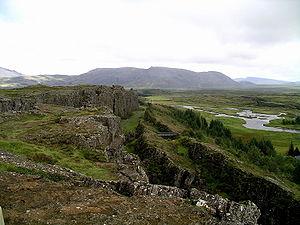
Þingvellir (Islande), faille
L’Althing est le parlement unicaméral de l’Islande. Il fut fondé en 930 à Þingvellir. La date de 930 marque le début de la nation islandaise et de l'État libre islandais.
Þingvellir, toponyme islandais signifiant littéralement « plaines du Parlement », est un site historique et un parc national du sud-ouest de l'Islande, non loin de la capitale, Reykjavik.
La Constitution de la république d'Islande est la loi suprême de l'Islande. Elle se compose de 80 articles répartis en sept sections, dans laquelle la souveraineté nationale et les droits de chaque citoyen sont établis. Adoptée le 17 juin 1944, elle a été amendée à six reprises.
Le Lögberg, toponyme islandais signifiant littéralement en français « Rocher de la Loi », est un rocher d'Islande qui constitue l'un des rebords de la faille normale d'Almannagjá, fragment du vaste système de failles des Þingvellir. Allongé dans le sens nord-sud, le rocher est asymétrique puisqu'il présente depuis l'ouest une pente régulière bien que forte alors que depuis l'est, il a l'apparence d'une falaise.
Le tourisme en Islande représente un secteur important de l'économie avec presque 1 million de visiteurs étrangers en 2014, soit le triple de la population du pays. En 2008, l'activité touristique représentait 14 % des revenus du pays et 5,2 % des emplois.